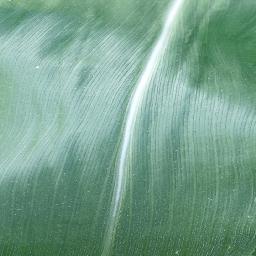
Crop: corn
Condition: (maize)_healthy